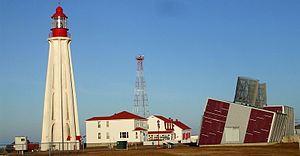
Le site historique maritime de la Pointe-au-Père au Québec, Canada."
Le Site historique maritime de la Pointe-au-Père, anciennement connu sous le nom de Musée de la mer, est un complexe muséal situé à Rimouski dans la région du Bas-Saint-Laurent au Québec. Le musée a pris officiellement le nom de « Site historique maritime de la Pointe-au-Père » en 2007, car cette nouvelle appellation correspond mieux à sa réalité ainsi qu'à la personnalité du site de Pointe-au-Père, riche d'un passé maritime de 200 ans. Il est situé sur une pointe avancée dans le fleuve Saint-Laurent, la pointe au Père, où se trouvait jadis la station des pilotes du Saint-Laurent, et où se trouvent actuellement le quai et le phare de l'ancienne municipalité de Pointe-au-Père. Cette situation géographique est avantageuse pour le musée, car les visiteurs se retrouvent à proximité de la mer, dans un lieu baigné d'une forte ambiance maritime.
Le Québec maritime décrit une zone géographique recouvrant les régions de l'Est du Québec possédant une façade maritime. Son territoire comprend : le Bas-Saint-Laurent, la Gaspésie, la Côte-Nord et les Îles de la Madeleine. Ces régions sont reliées entre elles par un réseau routier et des traversiers.
Le phare de Pointe-au-Père est un phare maritime situé à Rimouski au Québec. Sa construction, en 1909, est liée aux pressions des armateurs et à la volonté du gouvernement canadien d'améliorer les aides à la navigation sur le fleuve Saint-Laurent au début du XXᵉ siècle. C'est le troisième phare à être construit à Pointe-au-Père et le principal bâtiment de la station d'aide à la navigation de Pointe-au-Père.